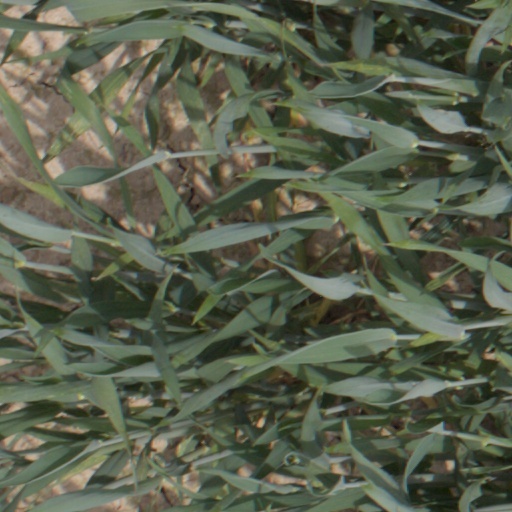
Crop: wheat